Hendrik Maarten Krabbé

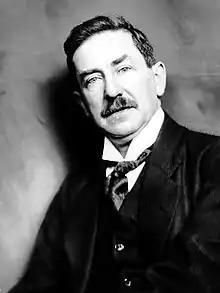
Hendrik Maarten Krabbé (date unknown)

Hendrik Maarten Krabbé, or Heinrich Martin Krabbé (4 May 1868, London – 22 December 1931, Amsterdam) was a Dutch genre artist and portrait painter.